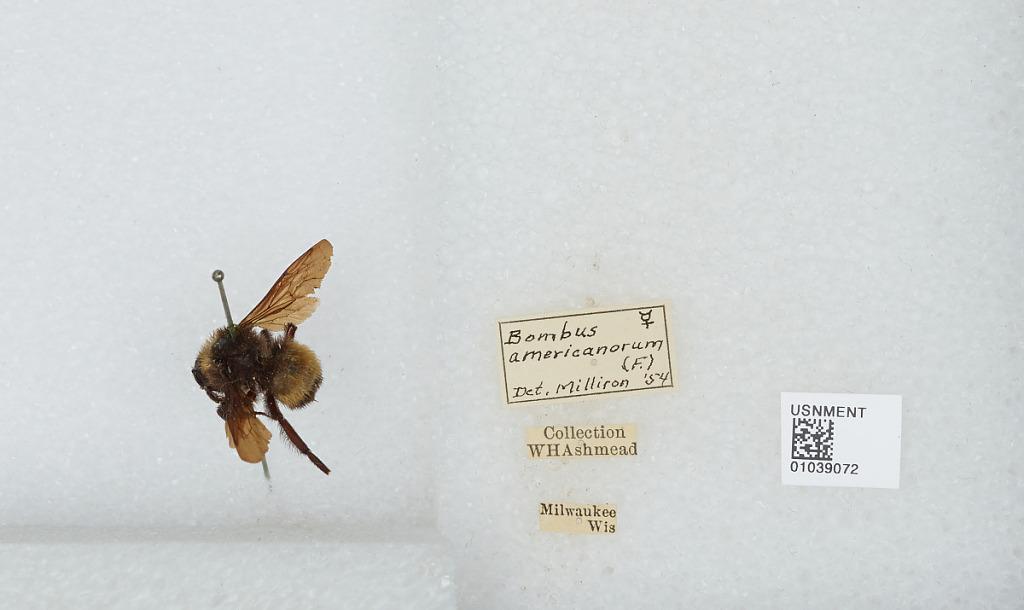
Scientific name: Bombus (Fervidobombus) pensylvanicus pensylvanicus (De Geer)
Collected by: W. Ashmead
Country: United States
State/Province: Wisconsin
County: Milwaukee
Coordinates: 43, -87.9672